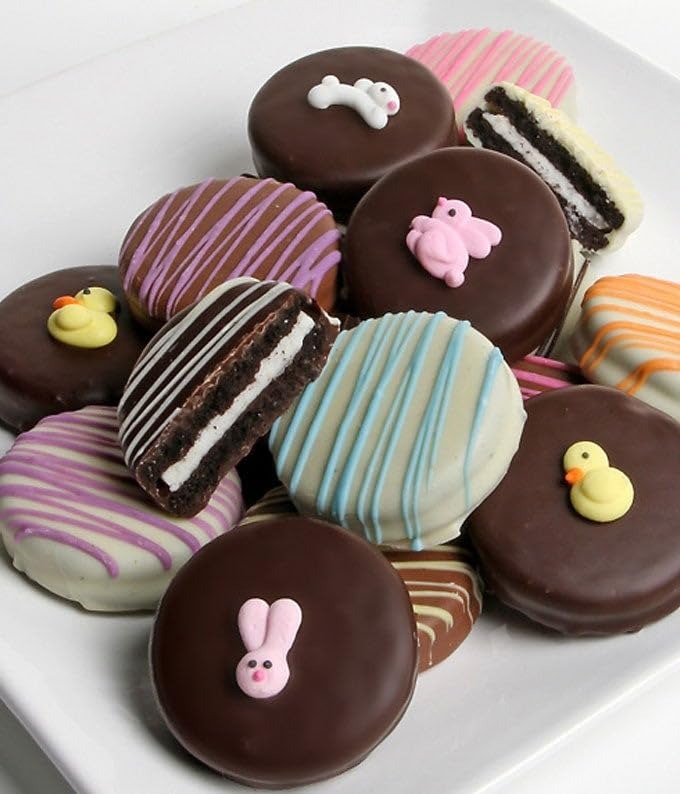
Item Name: From You Flowers - Easter Chocolate Covered Oreos - 12 Pieces
Bullet Point 1: INCLUDES: 12 Oreos Dipped in Dark, White & Milk Chocolate, Easter-themed Chocolate Drizzle and Animal Sugar Decorations + Gift Box
Bullet Point 2: GIFT DELIVERY: For maximum freshness, all orders are shipped overnight directly to your recipient's doorstep. Please note there are no Saturday, Sunday, or Monday delivery options.
Bullet Point 3: PRODUCTION: Hand crafted by artisans in a small batch kitchen so each product is similar but not identical. Packaged in an elegant gift box.
Bullet Point 4: ALLERGEN ALERT: Product may contain egg, milk, soy, wheat, peanuts, tree nuts and coconut. We recommend that those with food related allergies take the necessary precautions.
Bullet Point 5: GIFT CARD MESSAGE: To include a gift card message: Check the box labeled 'This is a gift' in your cart or at checkout.
Product Description: Celebrate Easter with this amazing gift! These One Dozen Chocolate Covered OREO cookies are hand dipped in milk chocolate, and decorated for the Easter holiday. Includes: &bull; Easter Animal Sugar Decorations &bull; 12 Oreos &bull; Dipped in Dark, White & Milk Chocolate &bull; Colorful Chocolate Drizzle ALLERGEN ALERT: Product contains egg, milk, soy, wheat, peanuts, tree nuts and coconut. We recommend that those with food related allergies take the necessary precautions.
Value: 12.0
Unit: Count

Price: 60.105